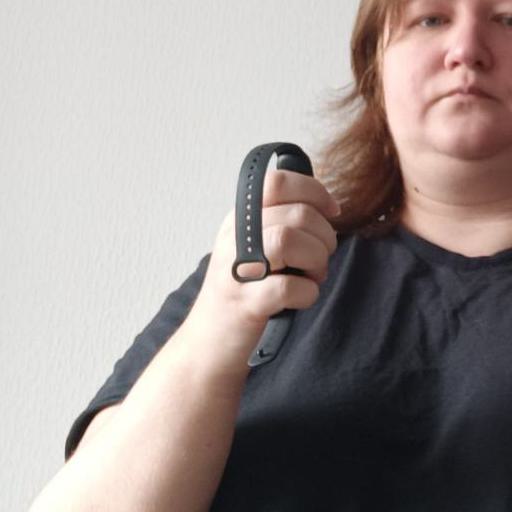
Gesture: no_gesture